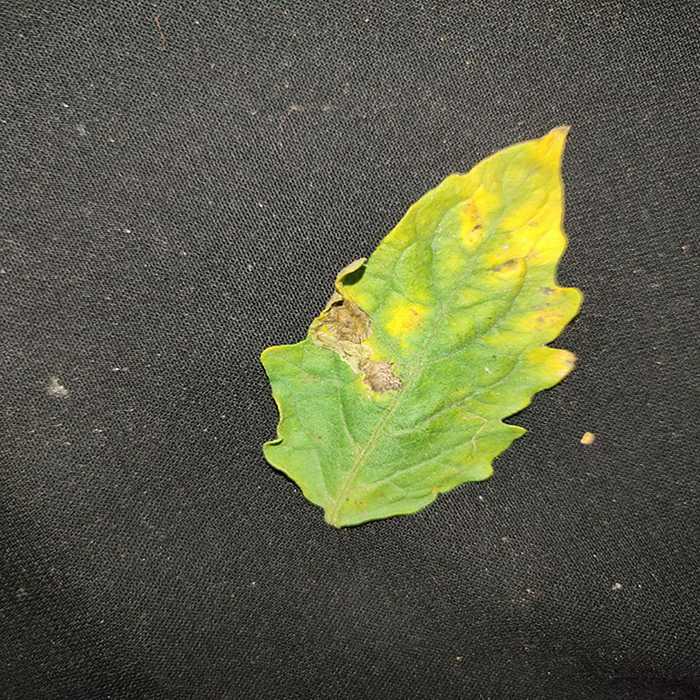
Plant: Tomato
Label: Tomato Bacterial spot